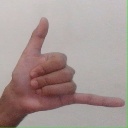
अक्षर: द